University of Aberdeen

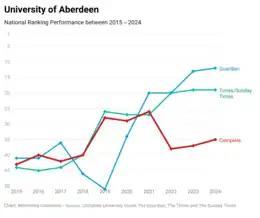
University of Aberdeen's national league table performance over the past ten years

The closing of the quadrangle of Marischal College was completed during the university's quatercentenary in 1906, which was officially opened by Edward VII and Alexandra, and which saw some of the most extravagant celebrations and expressions of civic pride ever demonstrated in Aberdeen. Four days of festivities took place across the city, which included church services, banquets, torchlight processions, and fireworks displays. In all, the cost of the four days of festivities was the modern equivalent of £1.34 million. The ceremony saw the granting of honorary degrees to over a hundred public and academic figures from across the academic world. In an extravagant display of luxury, Lord Strathcona, the then chancellor of the university, spent £8518 in entertaining around 2500 invited guests in a tent specially designed for the occasion. After having received an honorary degree (LLD) in 1905, Thomas Hardy celebrated Aberdeen as 'a university which can claim in my opinion to an exceptional degree that breadth of view & openness of mind that all Universities profess to cultivate, but many stifle'. Hardy wrote a poem for a special number of the student publication, "Alma Mater", in celebration of the quatercentenary of the university.'I looked and thought, "All is too gray and cold